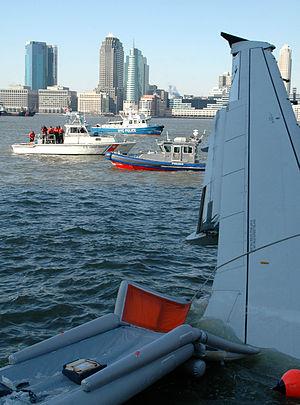
Le 15 janvier 2009, un Airbus A320 effectuant le vol US Airways 1549 est victime d'une collision aviaire suivie d'une panne des deux moteurs au-dessus de la ville de New York, aux États-Unis. L'avion de la compagnie américaine US Airways, piloté par Chesley Sullenberger et son copilote Jeffrey Skiles, percute une compagnie de bernaches du Canada peu après avoir décollé de l'aéroport LaGuardia de New York. Le commandant de bord Sullenberger parvient à faire amerrir son avion sur le fleuve Hudson, face à Manhattan au bout de cinq minutes et huit secondes de vol.